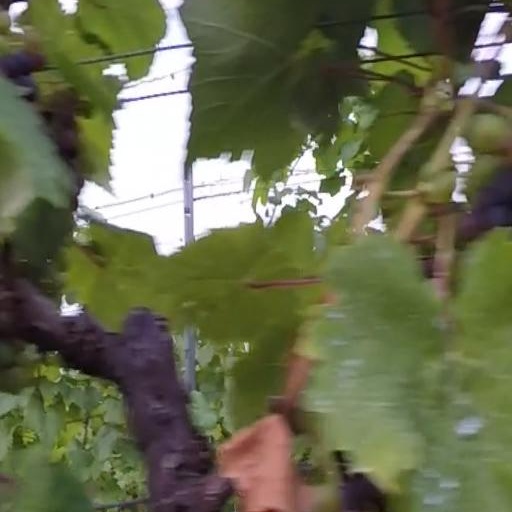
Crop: grape